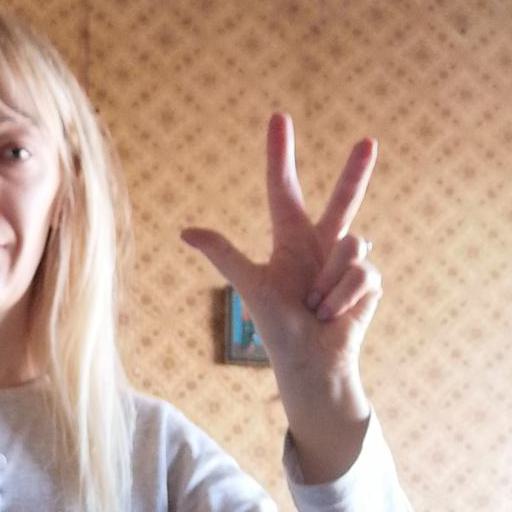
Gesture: three2